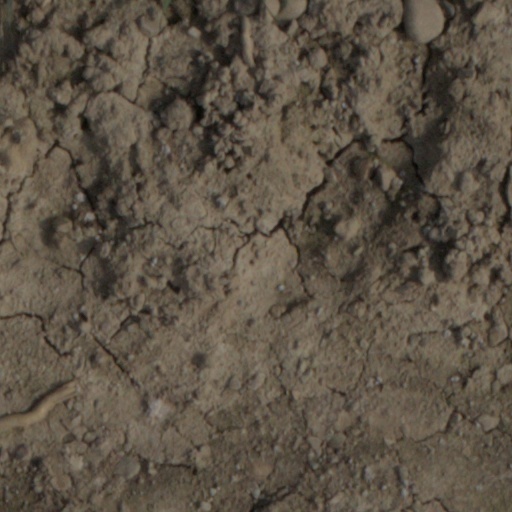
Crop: wheat